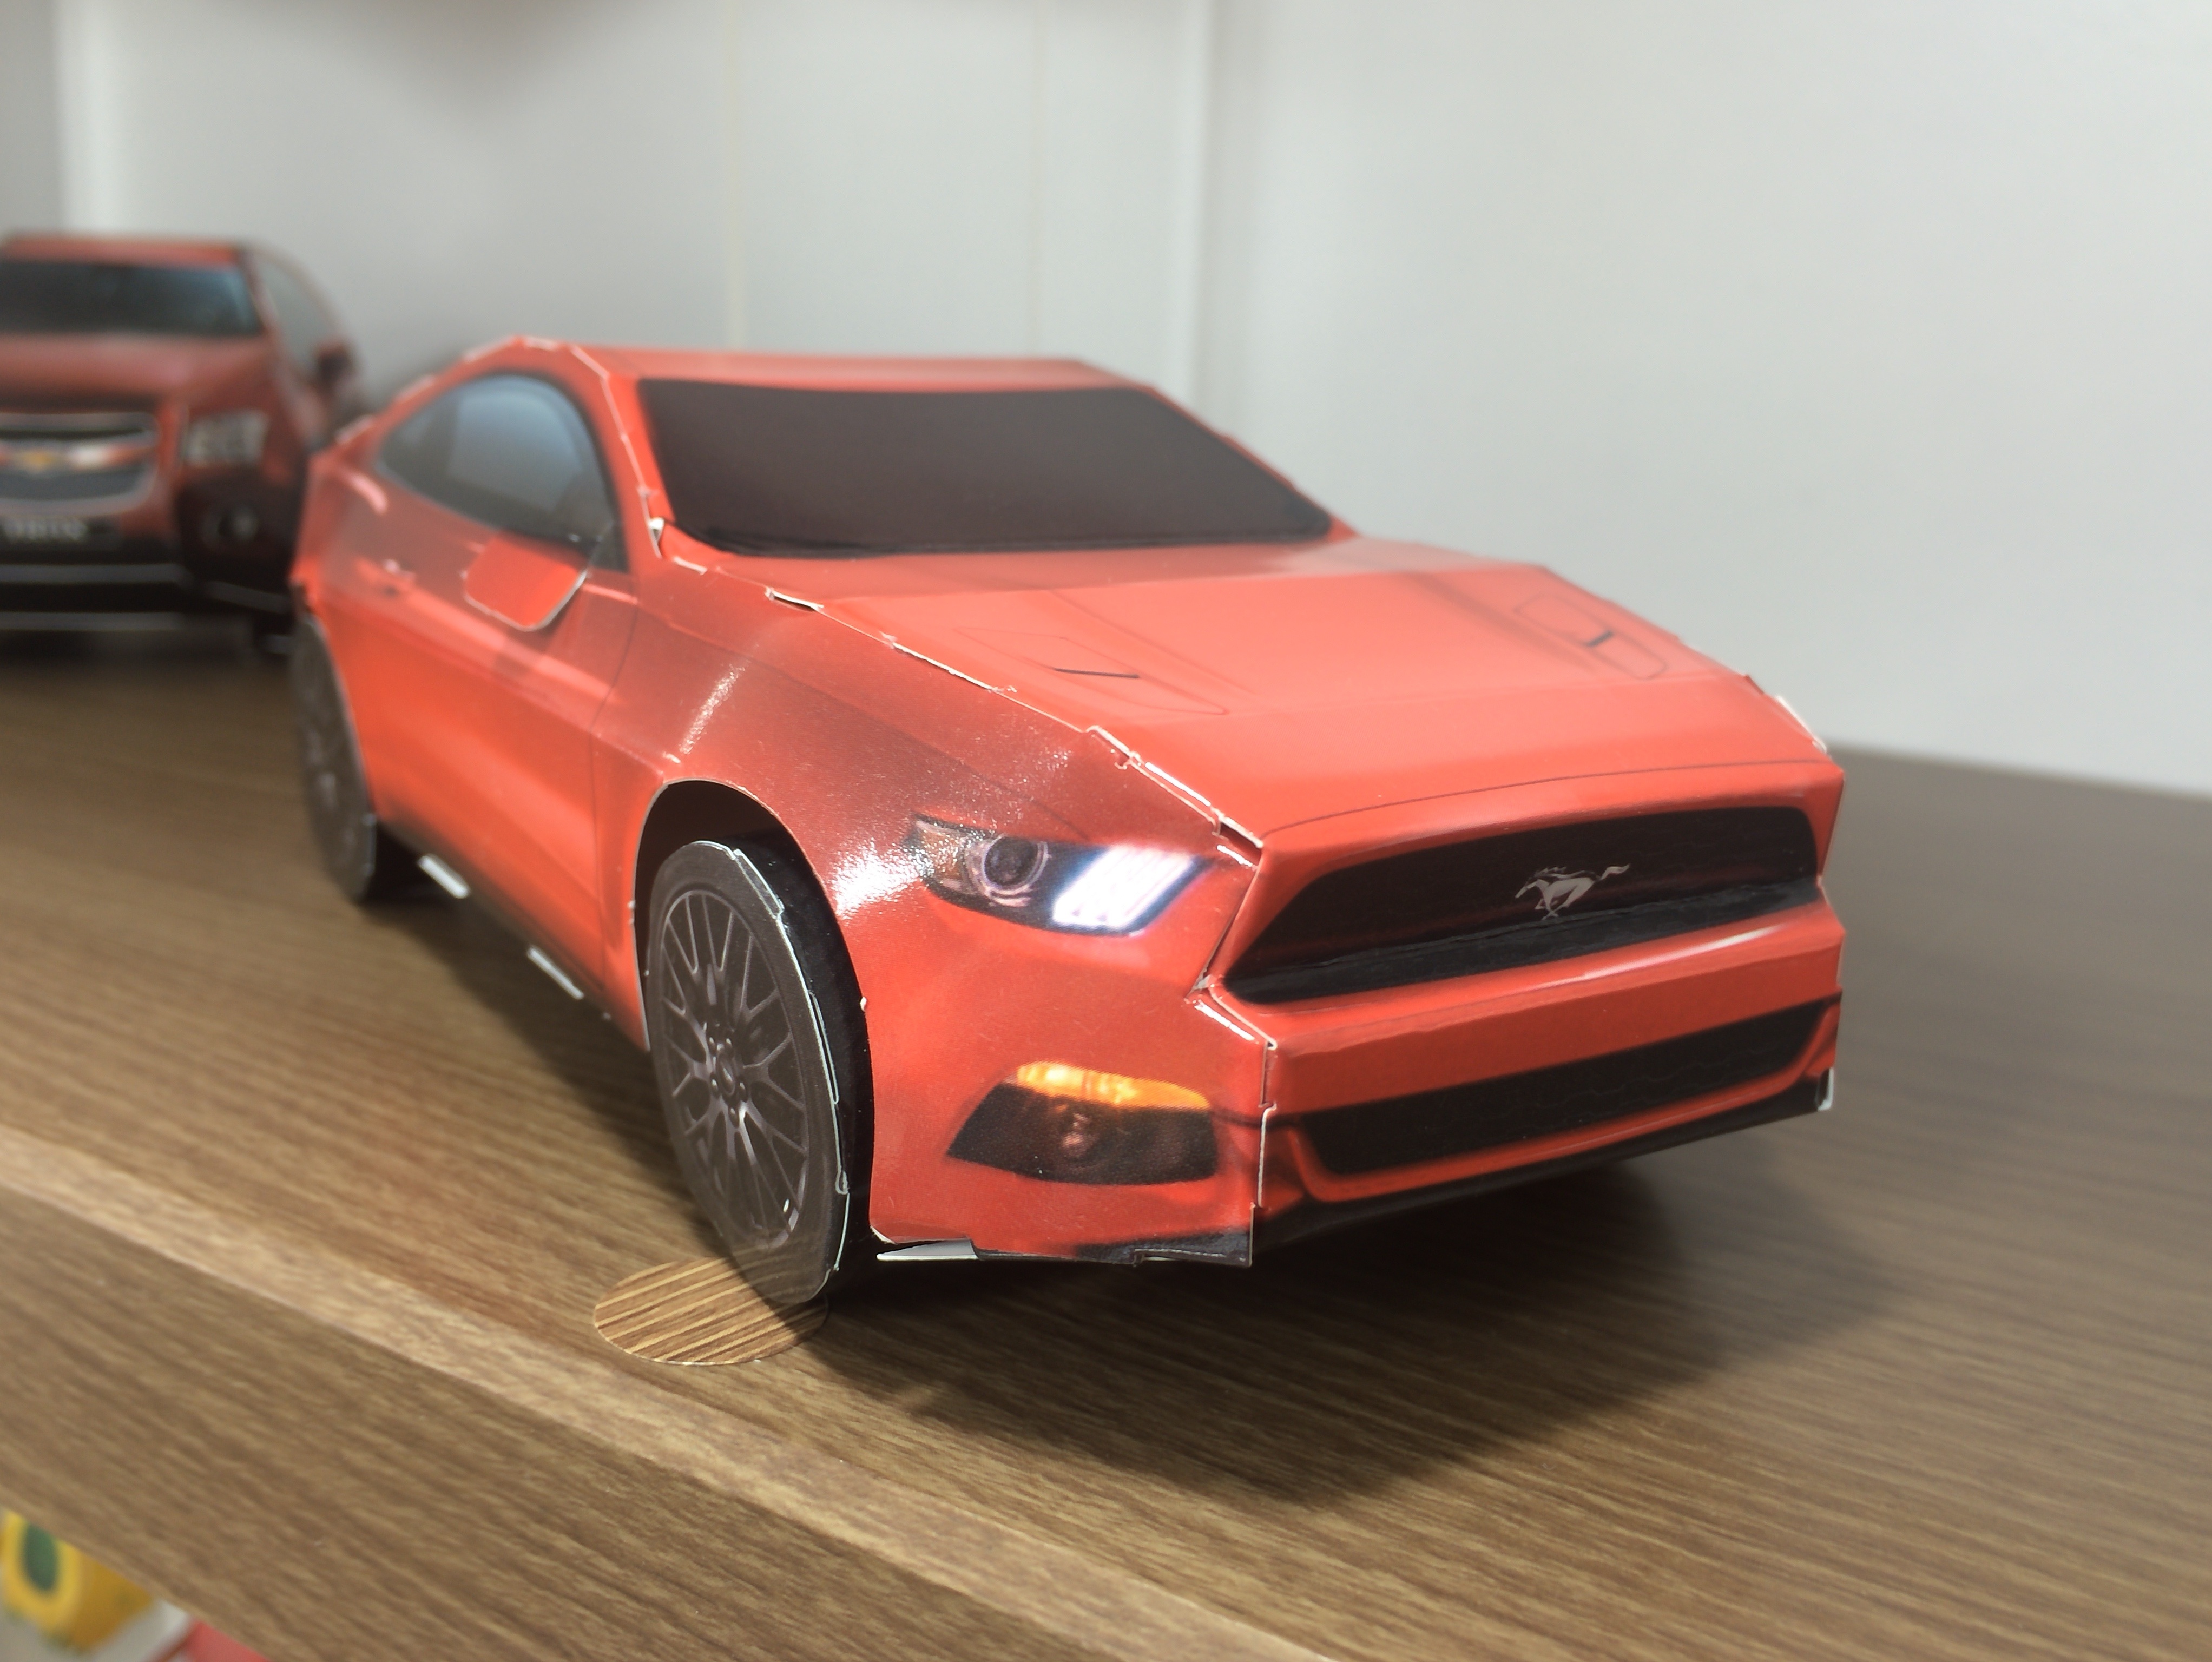
car, wheel, vehicle, classic car, bumper, muscle car, ford, model car, land vehicle, automobile make, automotive exterior, automotive design, performance car, stock car racing, full size car, paper toy, murs teng